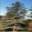
Label: pine_tree